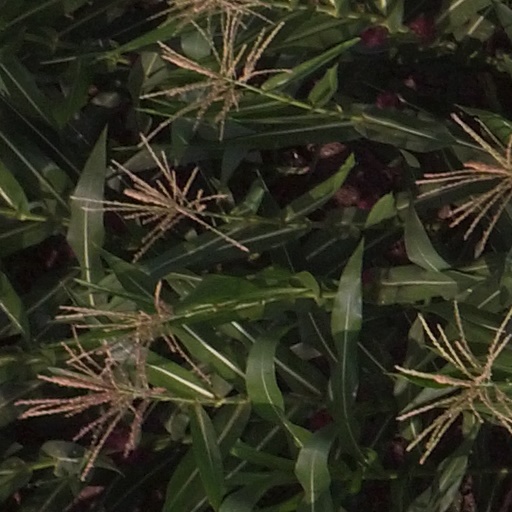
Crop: maize; corn